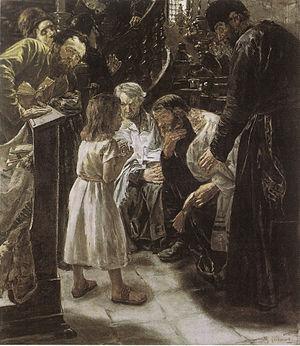
Max Liebermann est un peintre et graveur allemand né le 20 juillet 1847 à Berlin et mort le 8 février 1935, dans la même ville. Il a été contemporain du mouvement impressionniste, sans s'y associer.